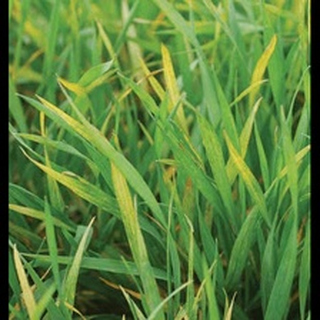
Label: wheat_tan_spot